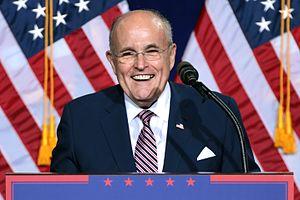
Rudolph William Louis Giuliani III dit Rudy Giuliani, né le 28 mai 1944 à New York, est une personnalité politique américaine.